John Geddie (missionary)

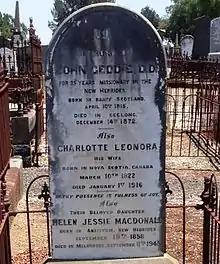
Grave of John Geddie, his wife and youngest daughter; Geelong Eastern Cemetery.

Rev. Geddie's wife, Charlotte Macdonald born 1822, was the daughter of Charlotte Leonora Harrington and Dr. Alexander Macdonald of Antigonish, Nova Scotia. After the death of her husband she lived in Melbourne where she had the company of her daughter Helen, and where she died in 1916.